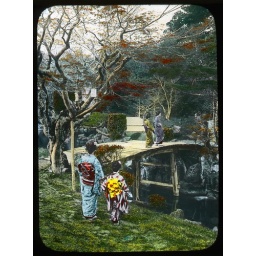
Geisha girls upon a bridge over a pond in a tea house garden. Enami Studio Lantern Slide No : 383